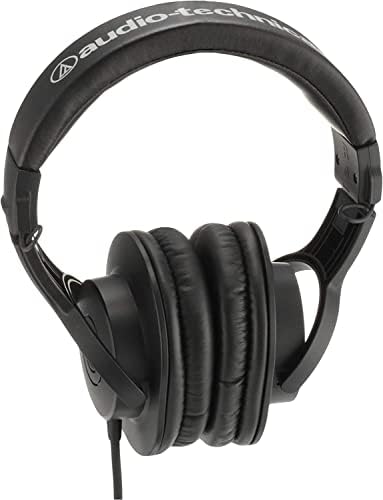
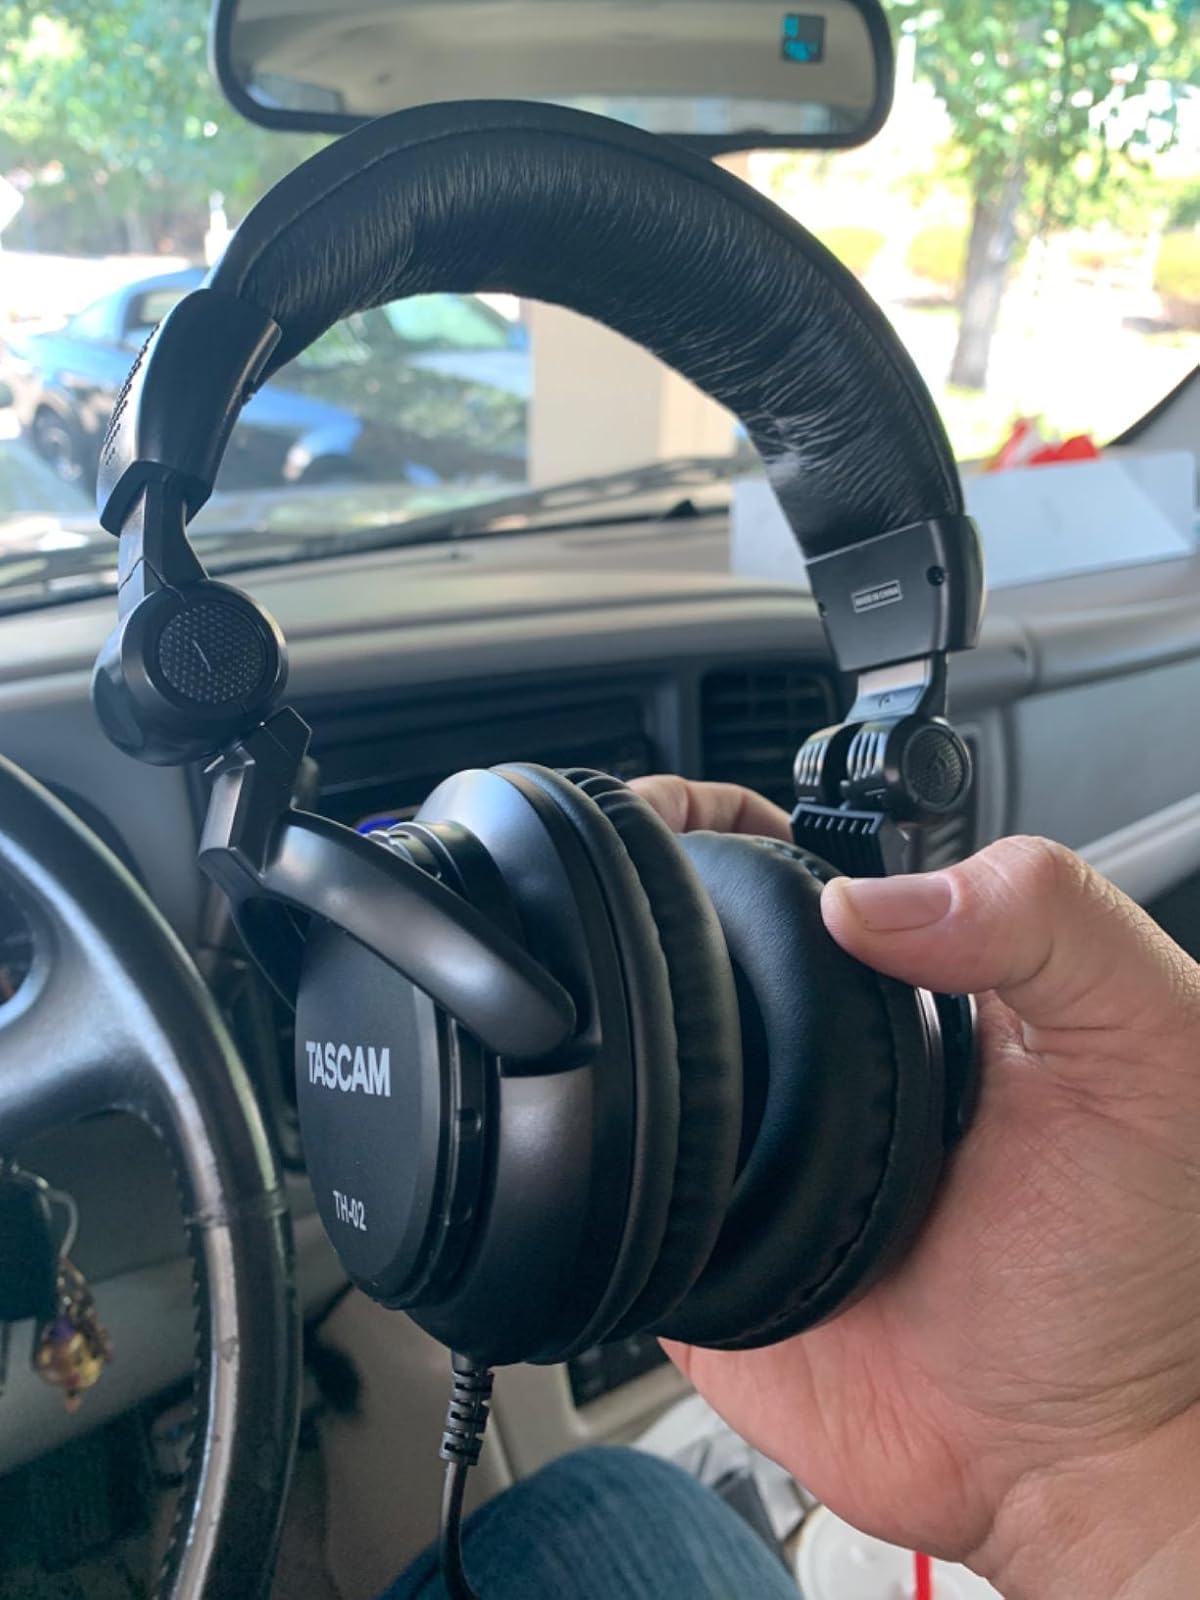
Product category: headphones
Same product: no